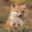
Label: fox